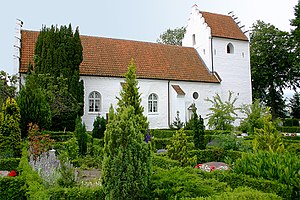
Ågerup Kirke (Holbæk Kommune)
Ågerup KirkeÅgerup Kirke
"Ågerup Kirke ligger i Ågerup syd for Holbæk Fjord. Den omtales første gang i 1204 og må således være opført engang i 1100-tallet. Kirken er særlig kendt for sine mange kalkmalerier, der der udført af ""Ågerup-mesteren"", som ikke kendes fra andre kirker.